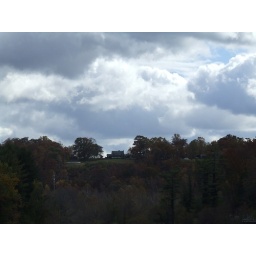
This house was sitting upon a large hill. I bet it has a great view.